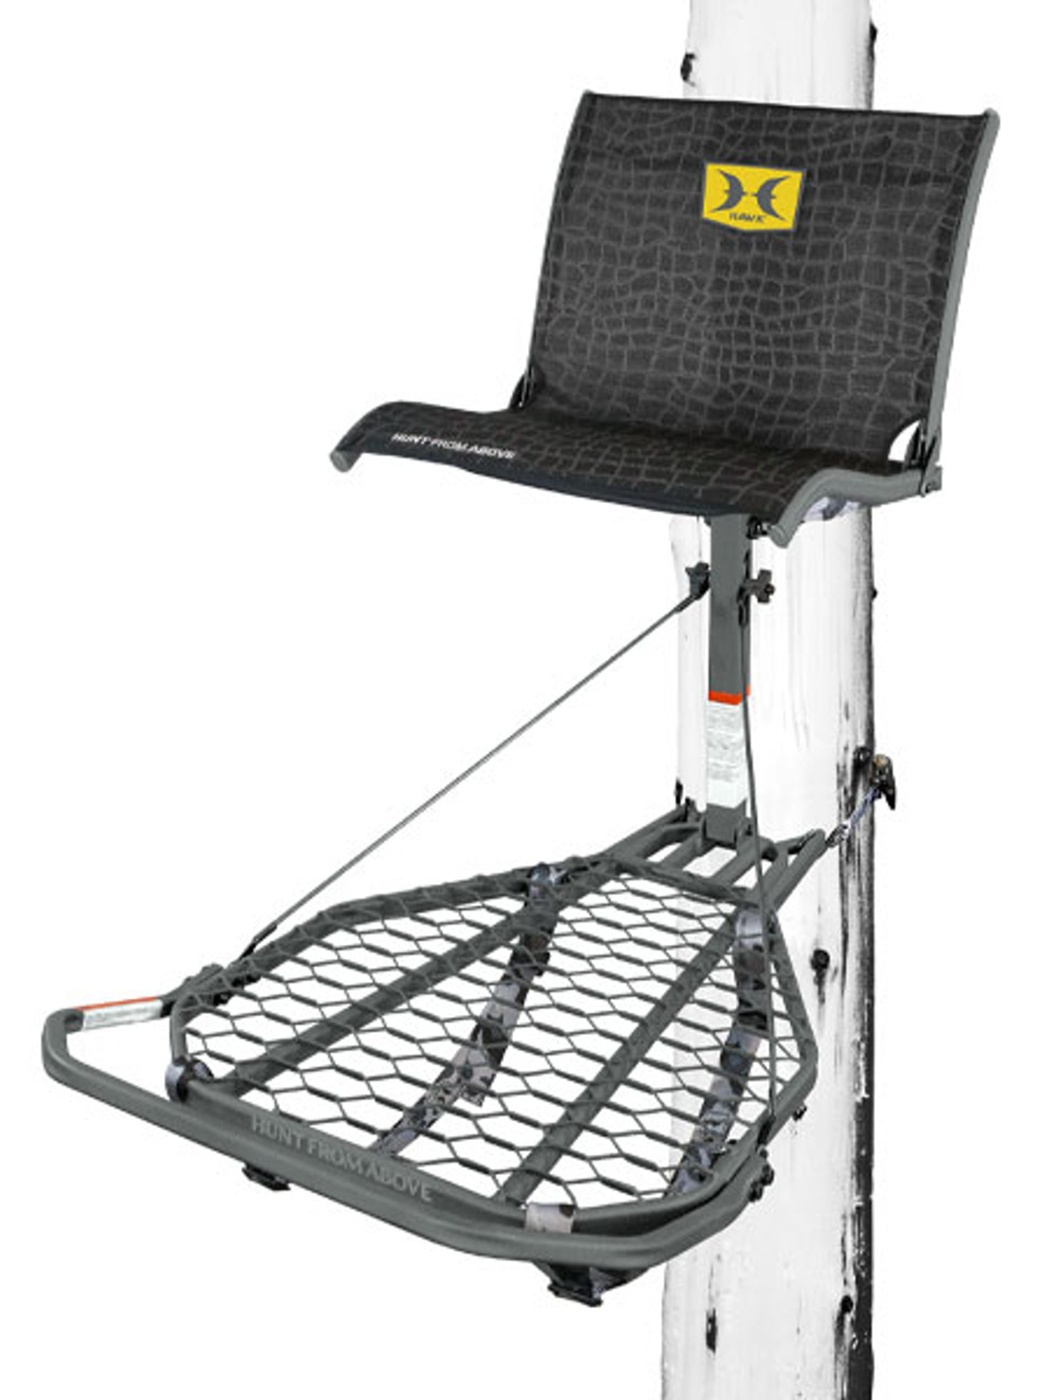
Hawk HWKHF2033 Helium Kickback LVL Hang-On Black Aluminum 26" W x 31.50" D
Hawk Helium Kickback LVL Hang-On is over 35% Lighter than the original Kickback. The Kickback series of stands are designed to be the most spacious and comfortable hang-on stands. Features the Ultimate Kickback Footrest and Mesh Comfort Textile seat with a contoured backrest. Hawk utilizes self-lubricating Dupont Teflon bushings/washers and welds every point of the Oversized-Mesh Platform so you can hunt "Noise-Free" with confidence. Seat is 21" W x 15" D x 15" H. Includes Tree Digger Teeth, silent over molded attachment hooks.
Brand: Hawk
Category: Sporting Goods > Outdoor Recreation > Hunting & Shooting > Hunting > Tree Stands